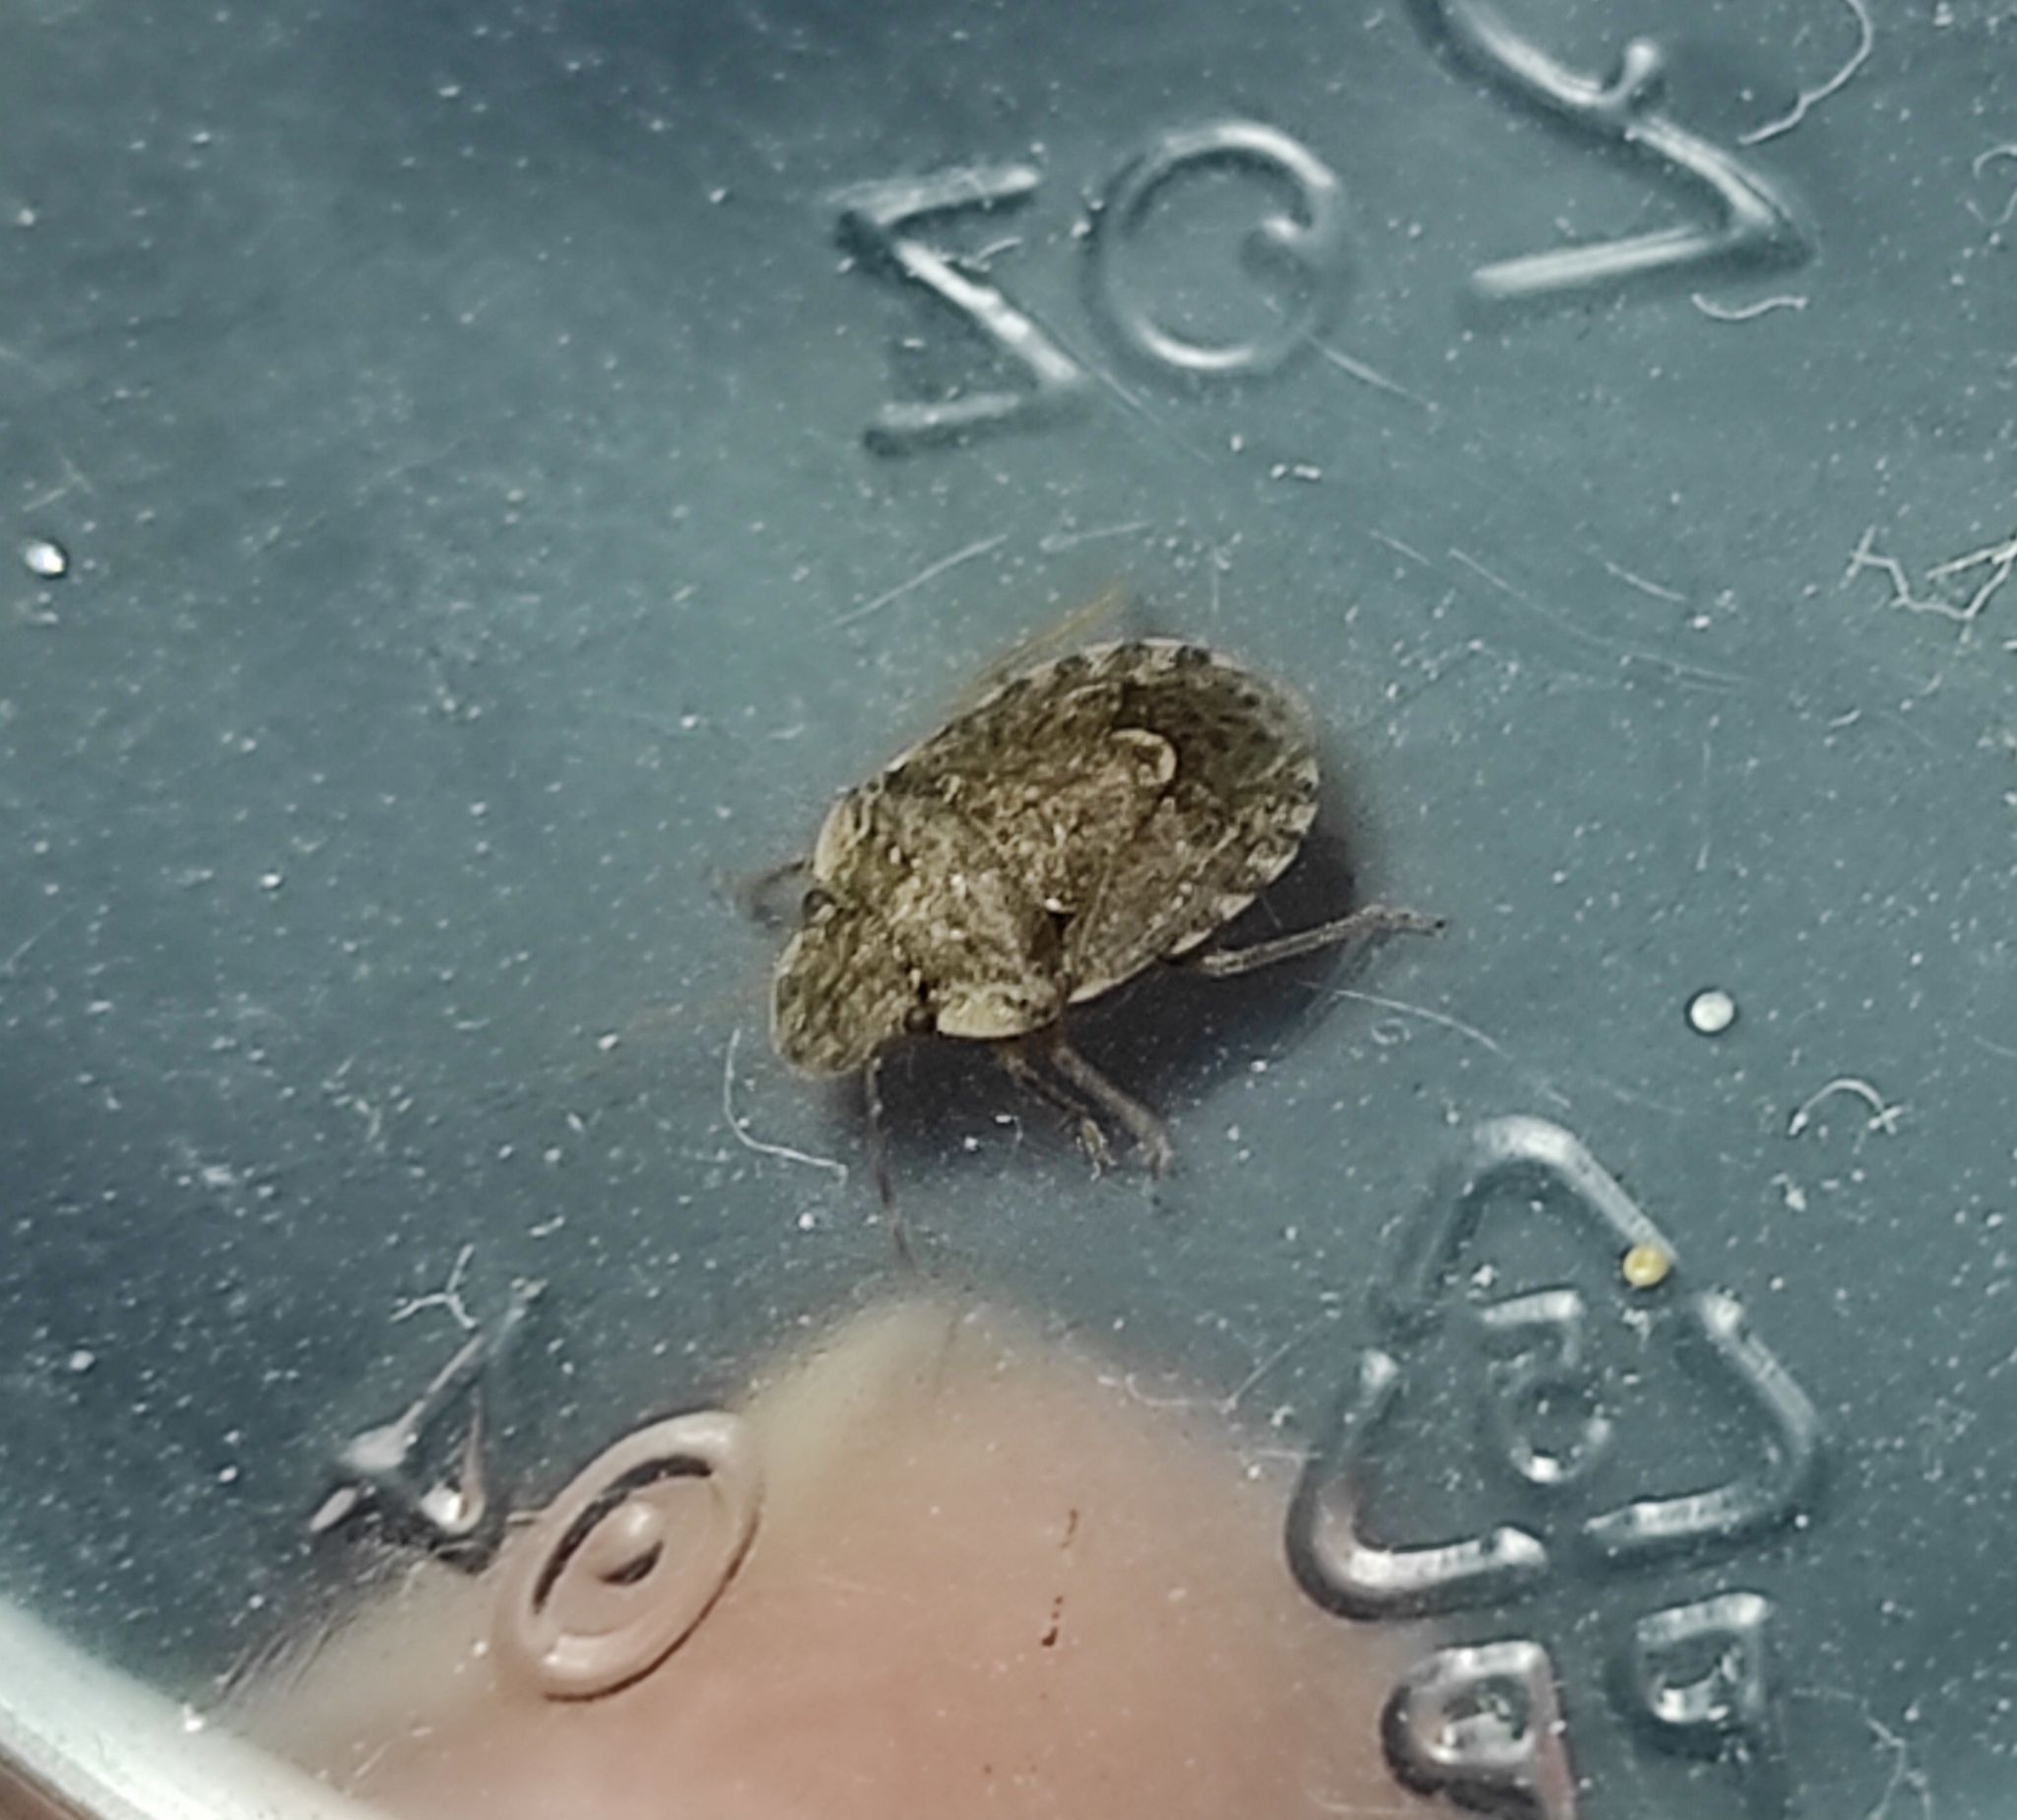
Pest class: stink_bug